Tarbosaurus

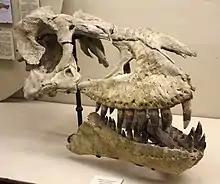
Holotype skull PIN 551–1, Museum of Paleontology, Moscow

In 1946, a joint Soviet-Mongolian expedition to the Gobi Desert in the Ömnögovi Province turned up a large theropod skull and some vertebrae from the Nemegt Formation. In 1955, Evgeny Maleev, a Soviet paleontologist, made this specimen the holotype (PIN 551–1) of a new species, which he called "Tyrannosaurus bataar". The specific name is a misspelling of the Mongolian word баатар/"baatar", meaning "hero". In the same year, Maleev also described and named three new theropod skulls, each associated with skeletal remains discovered by the same expedition in 1948 and 1949. The first of these, PIN 551–2, was named "Tarbosaurus efremovi", a new generic name composed of the Ancient Greek words "τάρβος" ('), meaning "terror", "alarm", "awe", or "reverence", and ('), meaning "lizard", and the species was named after Ivan Yefremov, a Russian paleontologist and science fiction author. The other two, PIN 553-1 and PIN 552–2, were also named as new species and assigned to the North American genus "Gorgosaurus" as "G. lancinator" and "G. novojilovi", respectively. All three of these latter specimens are smaller than the first.